Batting helmet

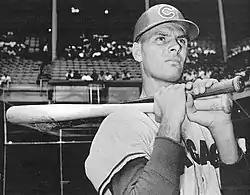
Chicago Cubs player Jerry Kindall is photographed in 1961 wearing a batting helmet.

In 1960, Jim Lemon became the first player to wear the new Little League helmet in a Major League game. These helmets were made with earflaps on both sides and were capable of withstanding a ball traveling at up to . One month later, Jimmy Piersall became the second player to wear the helmet in the Major Leagues.